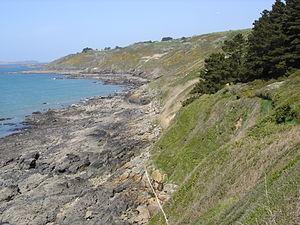
Trédrez-Locquémeau [tʁedʁes lɔkemo] est une commune française des Côtes-d'Armor, en Bretagne. Elle se compose de deux parties distinctes : Locquémeau et le petit bourg de Trédrez, proche des célèbres falaises.
Le littoral français désigne le littoral situé en France et soumis à la loi Littoral qui liste et classe les communes de métropole en plusieurs catégories :